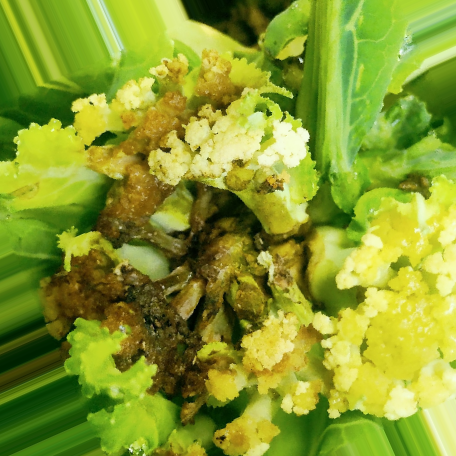
Label: Bacterial spot rot